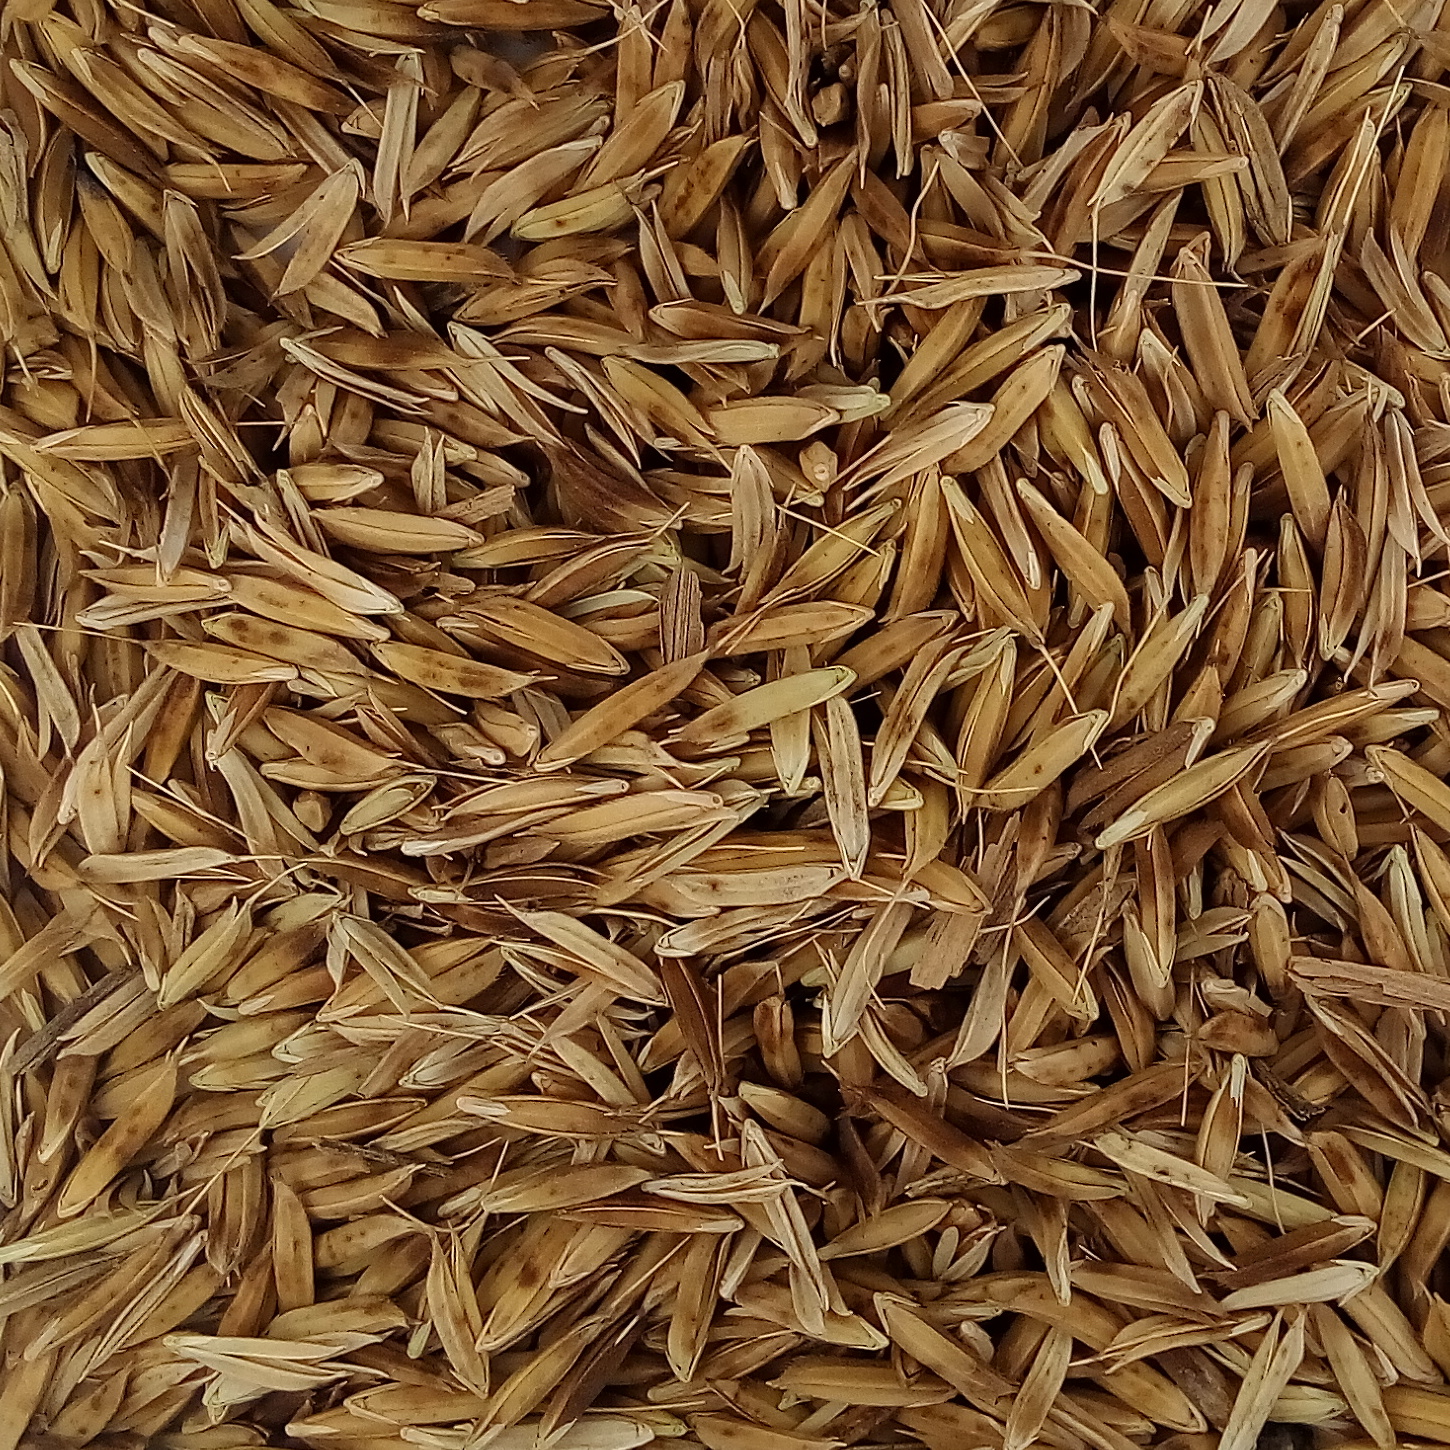
Rice seed variety: DHBT_3